ß

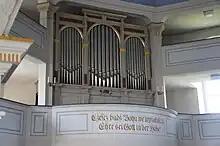
Use of ß (blackletter 'ſz') in Sorbian: "wyßokoſcʒ́i" ("highest", now spelled "wysokosći"). Text of Luke 2:14, in a church in Oßling.

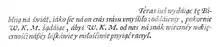
Use of ß in Polish, in 1599 "Jakub Wujek Bible", in the word "náßéy", which means "our", and would be spelled "naszej" in modern orthography

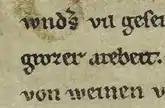
Use of Middle High German letter "z" for modern "ß" in the beginning of the Nibelungenlied: "grozer" = "großer"

As a result of the High German consonant shift, Old High German developed a sound generally spelled or that was probably pronounced and was contrasted with a sound, probably pronounced (voiceless alveolar retracted sibilant) or (voiced alveolar retracted sibilant), depending on the place in the word, and spelled . Given that could also represent the affricate , some attempts were made to differentiate the sounds by spelling as or :,,. In Middle High German, simplified to at the end of a word or after a long vowel, but was retained word internally after a short vowel: vs. and.